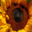
Label: sunflower